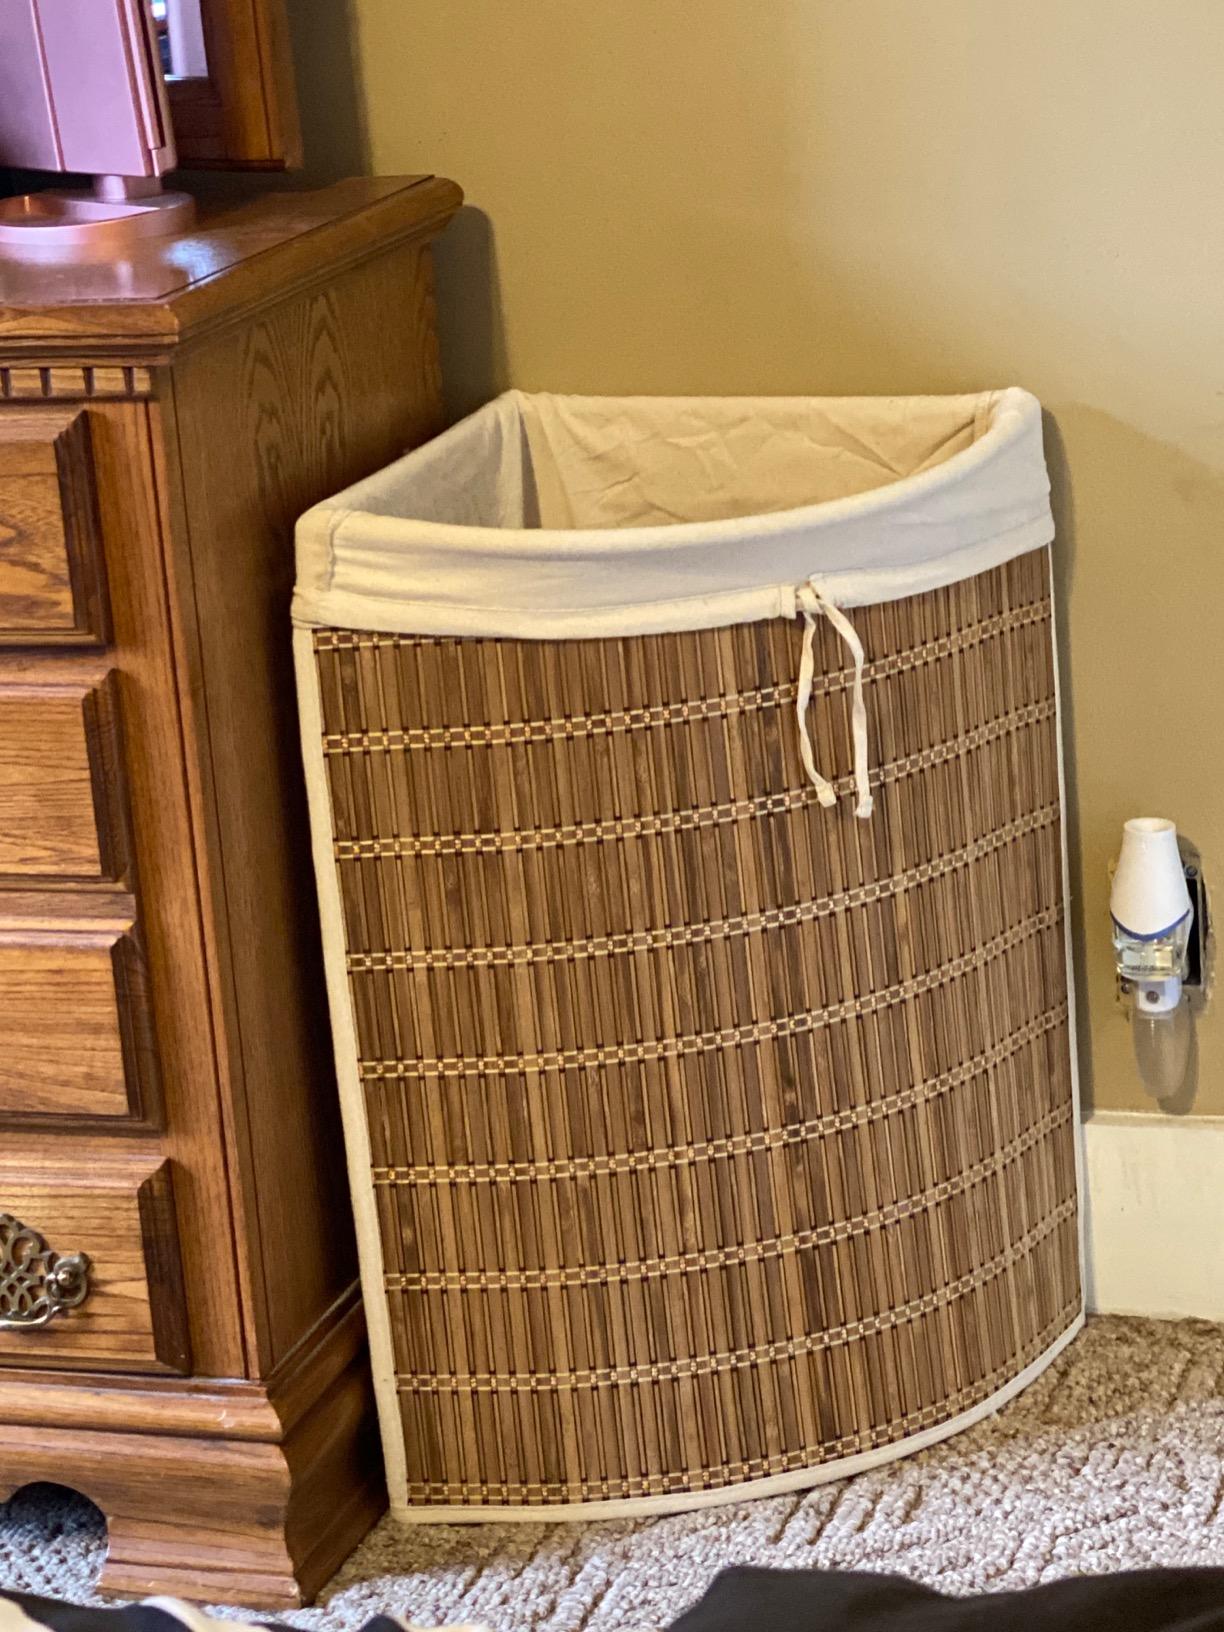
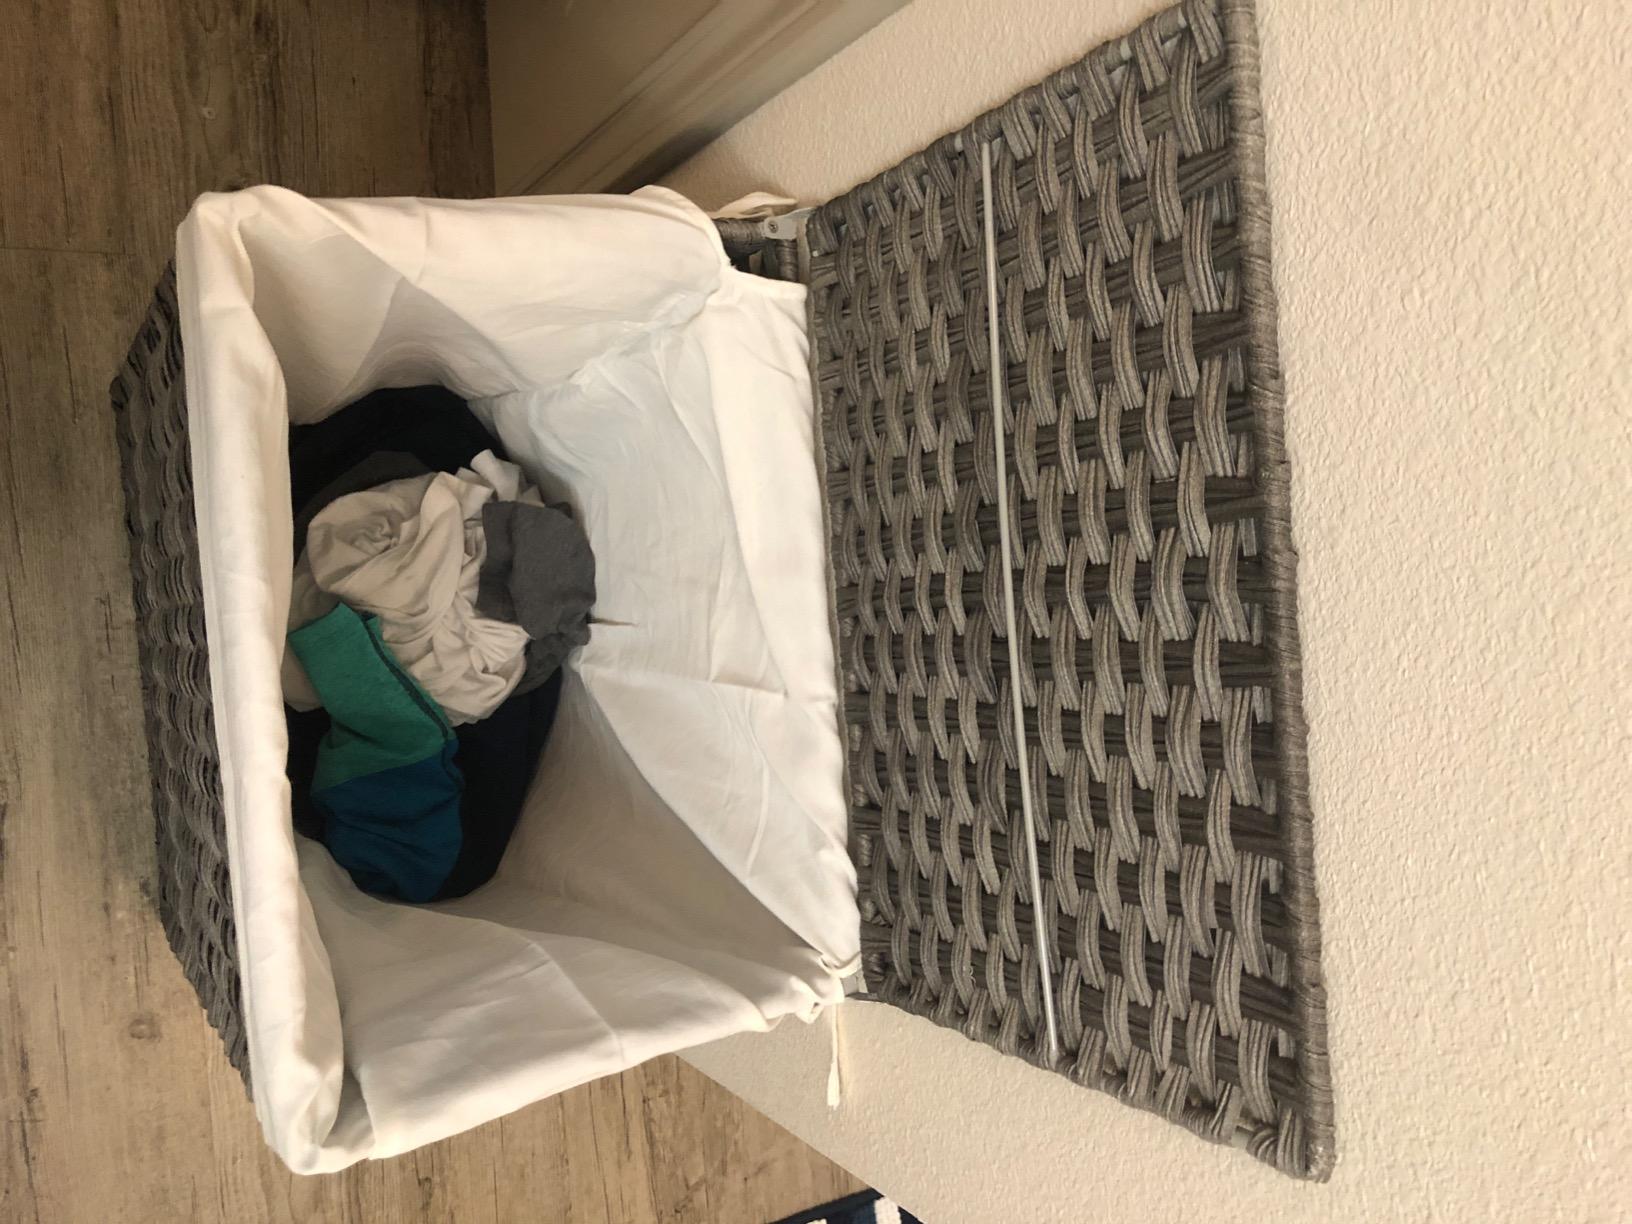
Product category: items_hamper
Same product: no